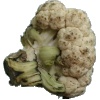
Label: cauliflower